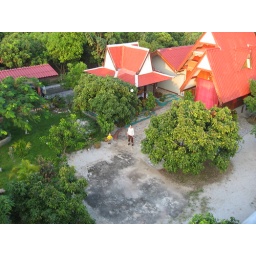
picture taken from water tower over looking rural northern Thailand